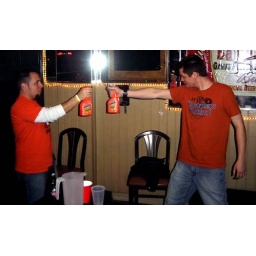
these boys need some more orange in their diet